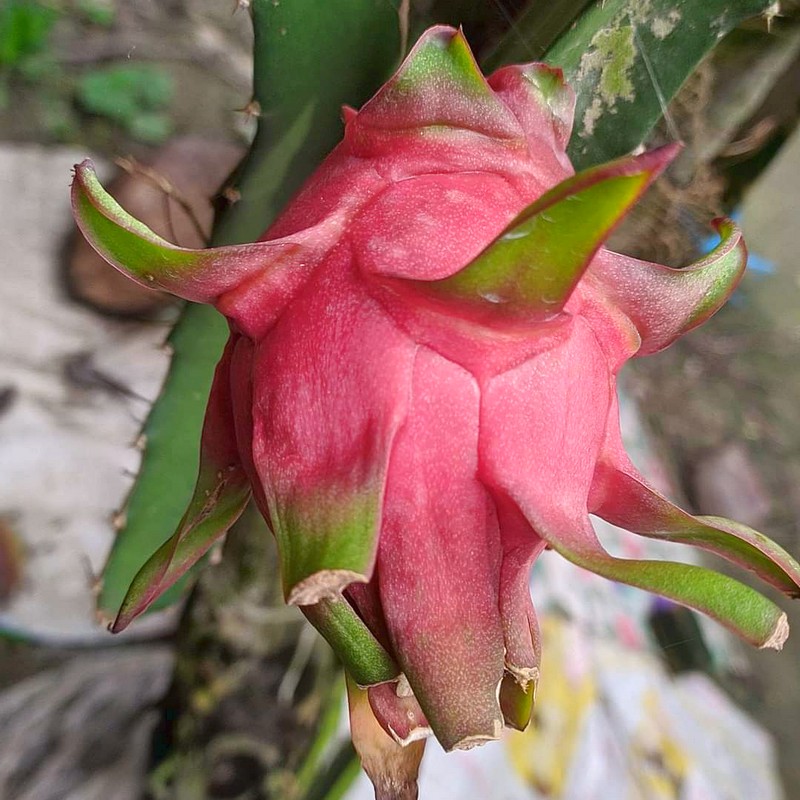
Label: Mature Dragon Fruit